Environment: real
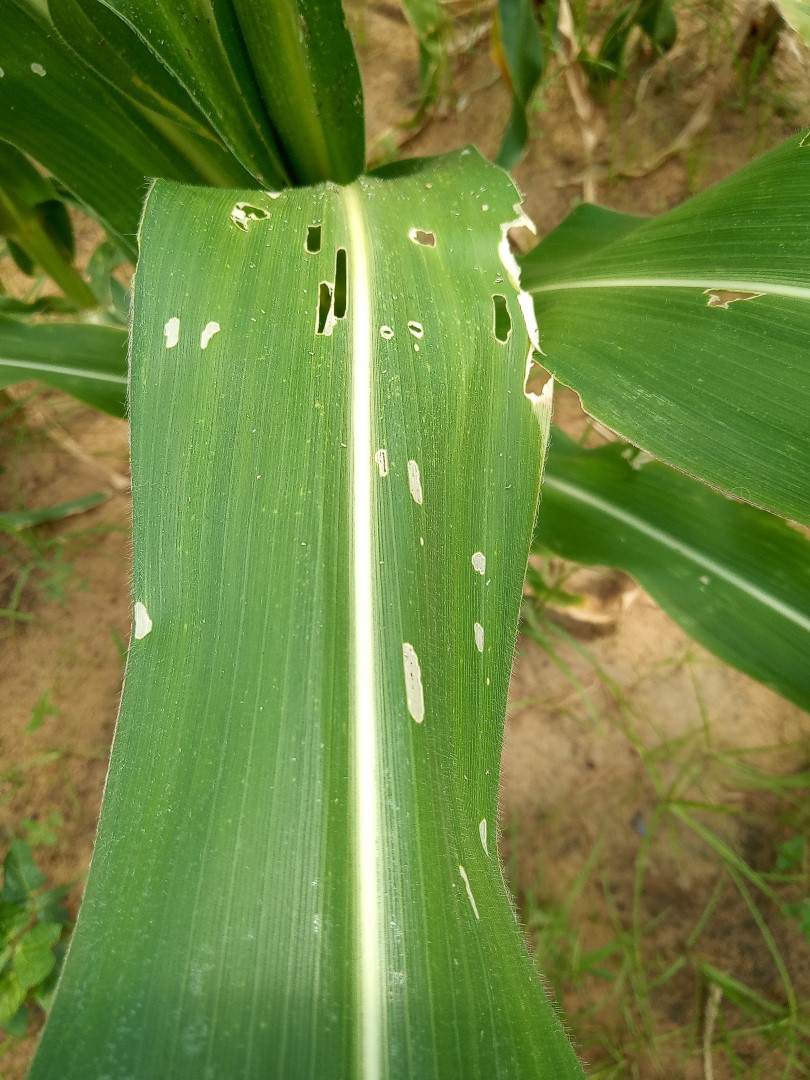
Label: fall_armyworm